Aiglsbach

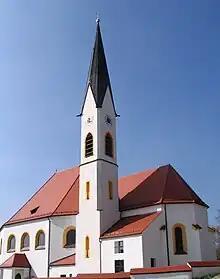
St. Leonard's Church, Aiglsbach

Aiglsbach was first recorded as a settlement in 864, with alternative names recorded as "Agelspach" (ca. 1145), "Ailgilspach" (ca. 1190) and "Egilspach" (ca. 1160). The name likely derives from a given name such as "Agil", "Egil", "Aigil" or "Eigil", while "bach" refers to a stream. The town belonged to the taxation district of Munich and to the administrative district of Mainburg in the Electorate of Bavaria. Administrative reform in the Kingdom of Bavaria led in 1818 to the creation of the municipality as it is today, the official spelling being changed in 1911 from "Aigelsbach" to "Aiglsbach".